NGC 2363-V1

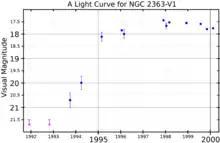
A visual band light curve for NGC 2363-V1, adapted from Drissen "et al." (2001). The purple arrows show upper limits.

NGC 2363-V1 is one of the most luminous stars known. It has been undergoing an increase in temperature and luminosity for the last 20 years, after a dramatic increase in its rate of mass loss. Significant luminosity variation within a human lifetime is rare in LBVs, e.g. Eta Carinae during its Great Eruption (1837 to 1855). NGC 2363-V1 shows an extreme B hypergiant spectrum similar to P Cygni rather than the presently cool Eta Carinae outburst spectrum.